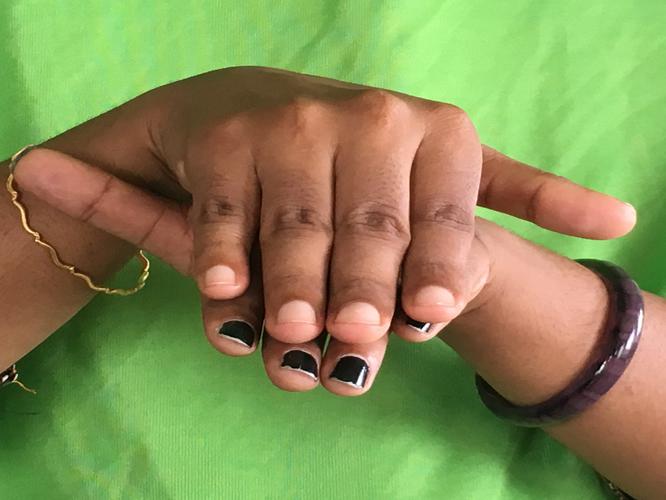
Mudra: Matsya
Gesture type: double_hand